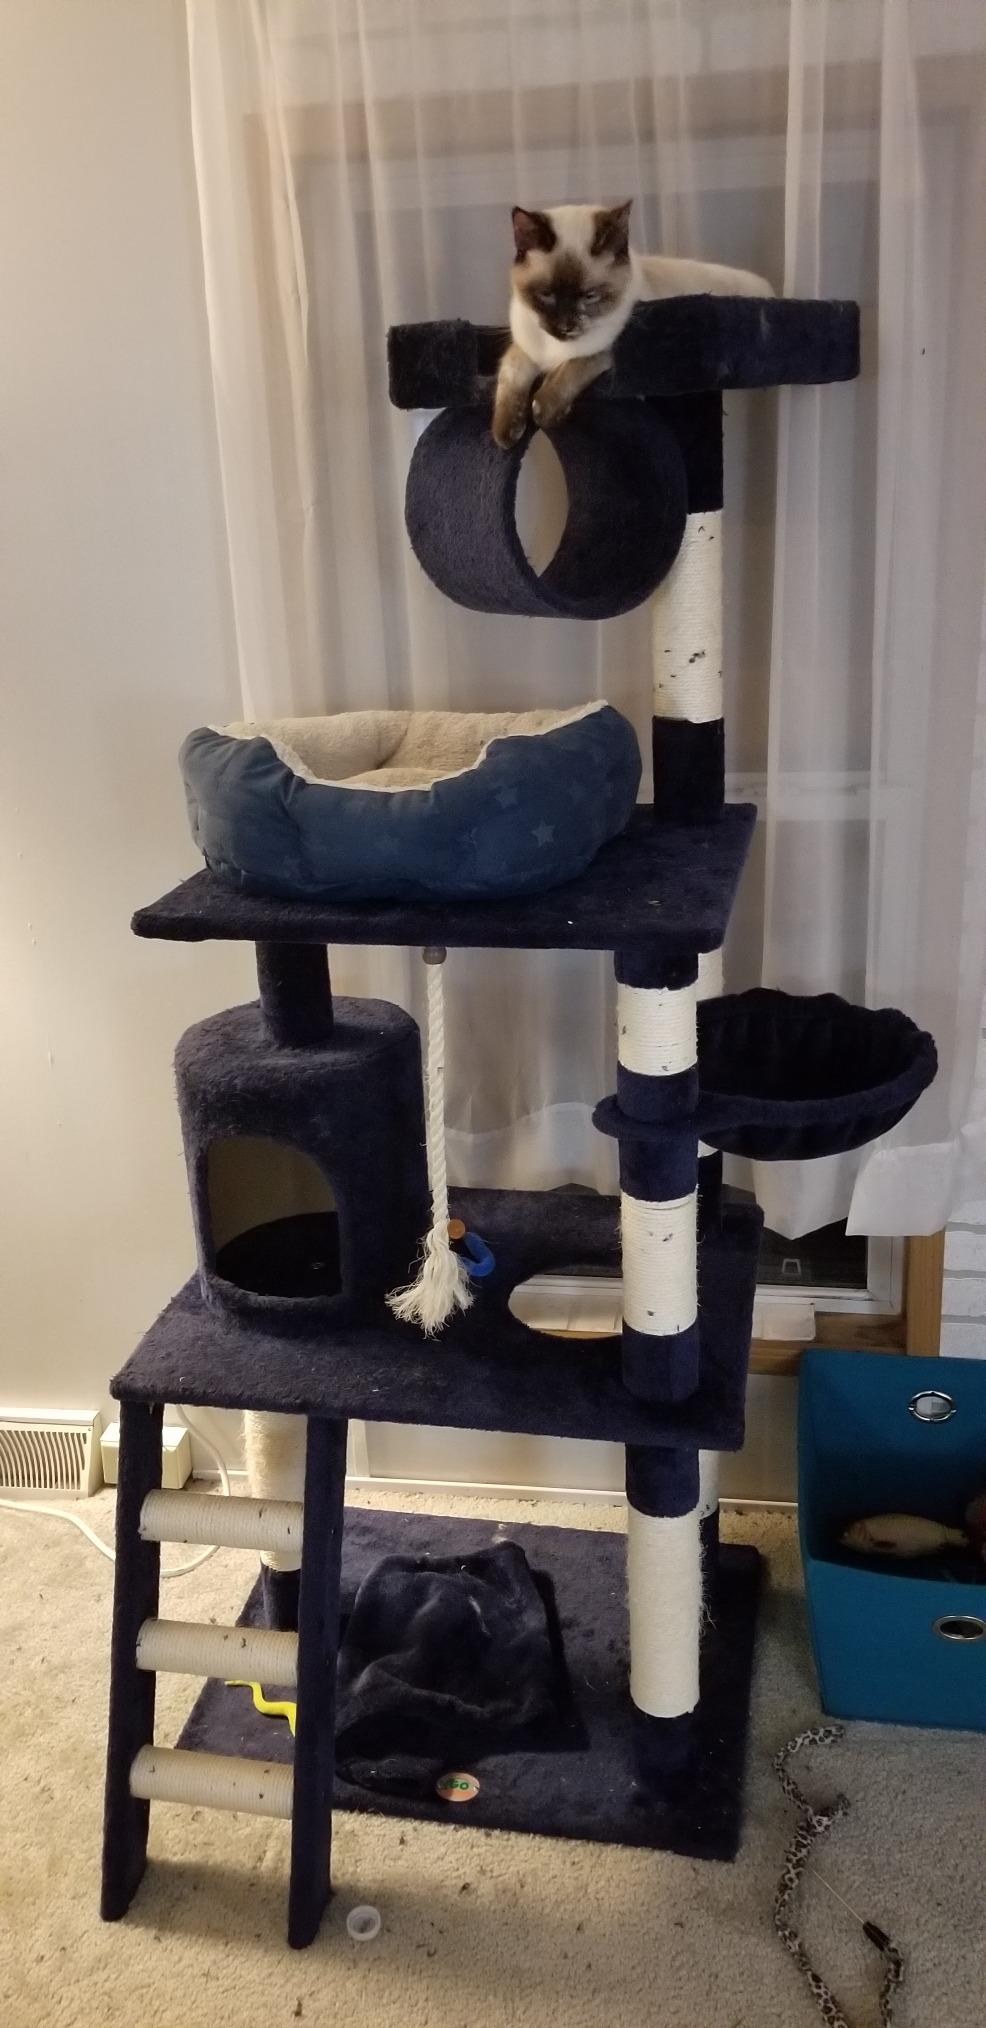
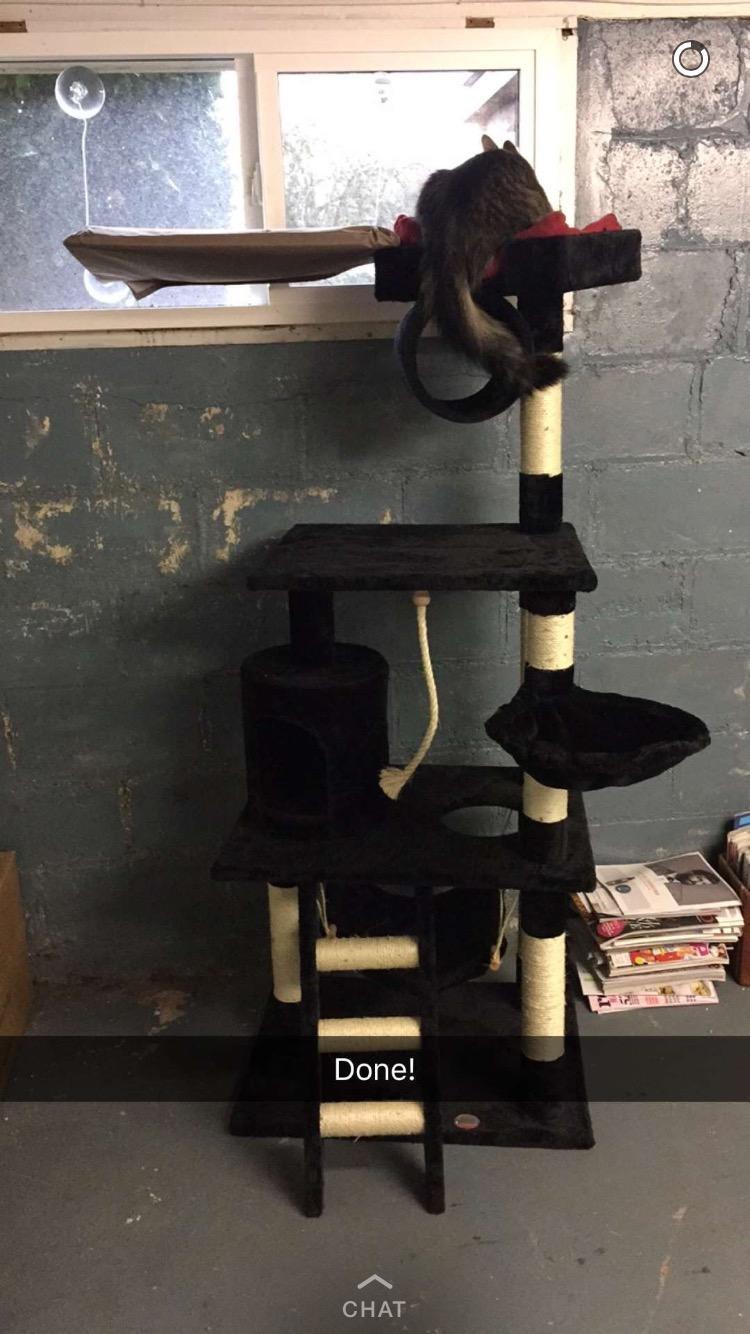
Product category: items_cat tree
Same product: no